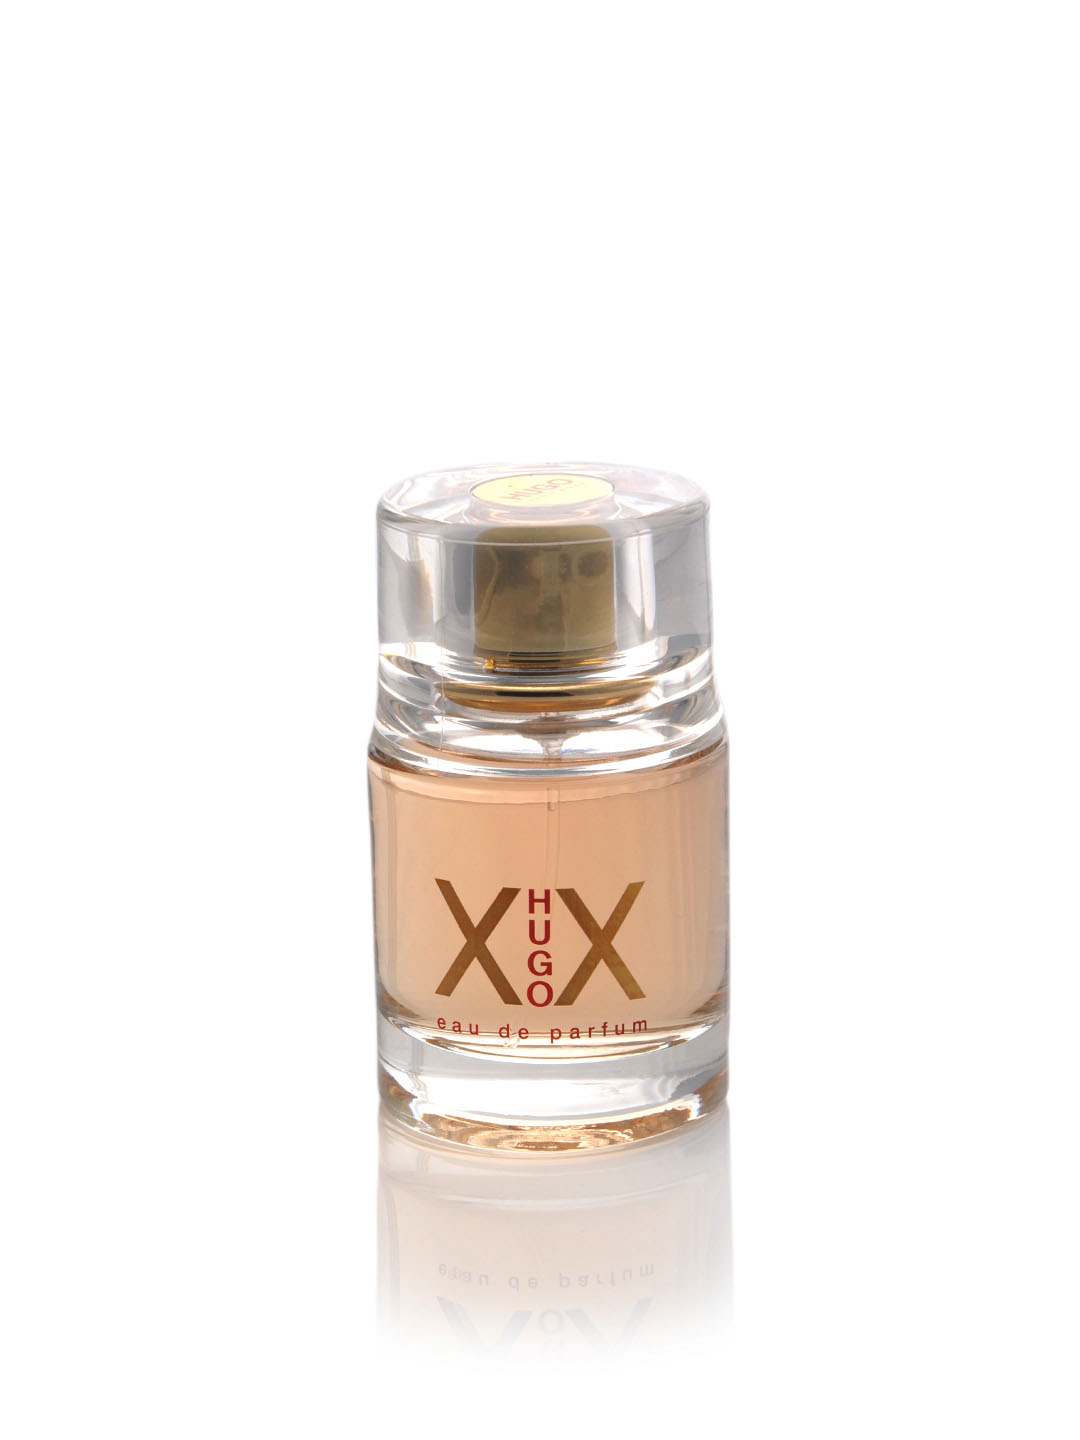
Hugo Women XX Perfume
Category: Personal Care / Fragrance / Perfume and Body Mist
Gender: Women
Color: Gold
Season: Spring 2017
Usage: Casual